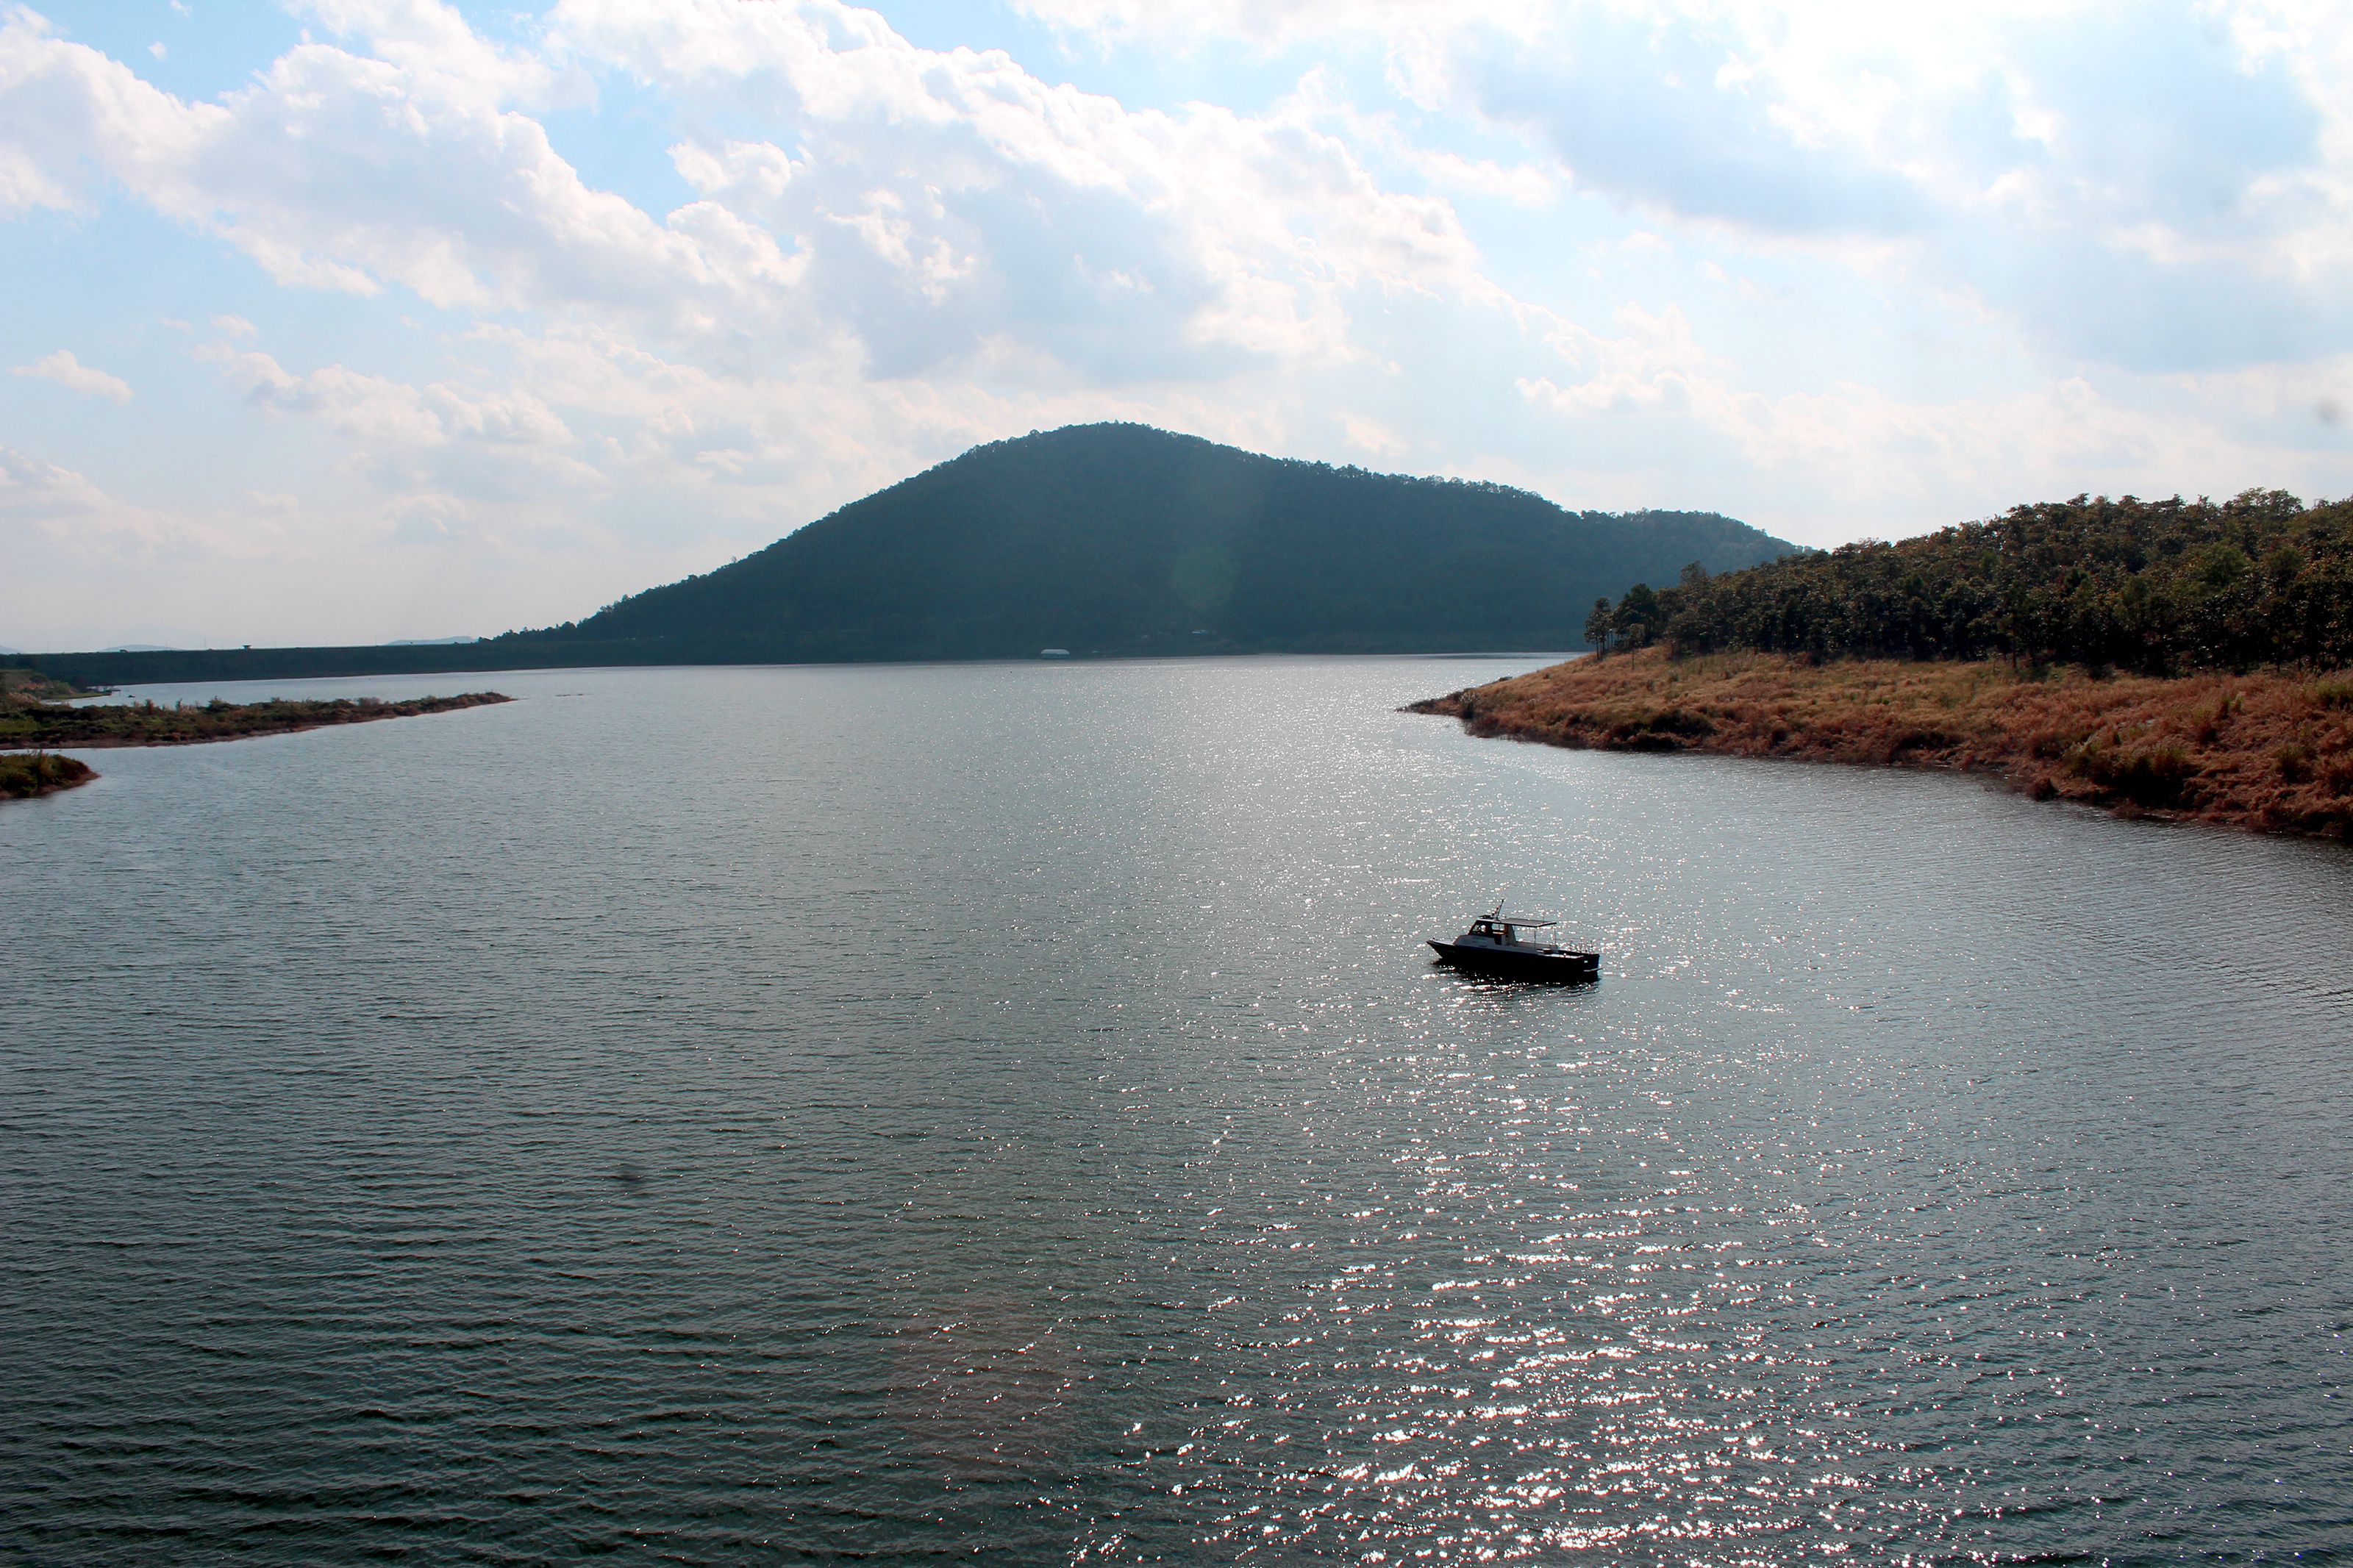
adventure, beautiful, boat, body of water, sky, water resources, water, sea, lake, mountain, coast, river, coastal and oceanic landforms, highland, hill, ocean, bay, loch, reservoir, cloud, waterway, sound, calm, inlet, island, tourism, tropics, horizon, vacation, lake district, vehicle, lagoon, promontory, islet, channel, headland